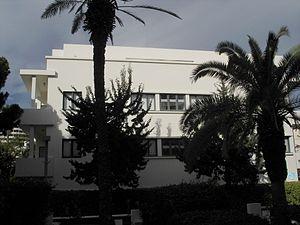
La rue Bialik est une rue dans le centre historique de Tel Aviv qui regroupe un nombre important de petits immeubles de style Bauhaus des années 1930-1940.